Lineodes interrupta

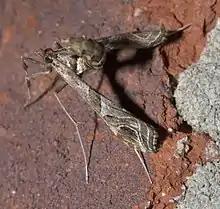
"Lineodes interrupta"

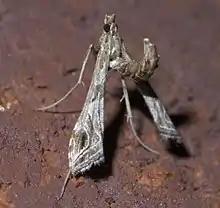
"Lineodes interrupta"

Lineodes interrupta is a moth in the family Crambidae. It was described by Zeller in 1873. It is found in Mexico and the United States, where it has been recorded from Florida, Louisiana, Oklahoma and Texas.